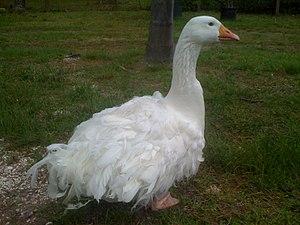
L'oie du Danube, parfois appelée oie de Sébastopol, ou oie d'Astrakhan, est une race d'oie domestique d'Europe de l'Est, descendant de l'oie cendrée. Elle a été exposée en Angleterre en 1860 sous le nom d'« oie de Sébastopol », car c'est par ce port de la mer Noire que les soldats de la guerre de Crimée l'expédièrent en Europe de l'Ouest. Ensuite, à partir de son exposition en Irlande en 1863, c'est le nom d'« oie du Danube » qui a prévalu, car elle était en fait originaire d'Autriche-Hongrie. Aujourd'hui, elle est élevée pour ses qualités ornementales.